Dodge Challenger (2008)

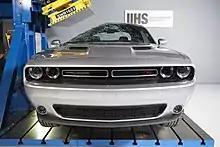
IIHS roof strength test on a 2016 Dodge Challenger R/T

SRT Hellcat Redeye: Following the discontinuation of the Demon, the Redeye was developed to fill the void. Essentially a heavily upgraded Hellcat, the Redeye is equipped with a slightly less powerful (due to a smaller hood intake system) Demon engine: a supercharged 6.2L V8 rated at and of torque, an increase of and over the standard Hellcat engine. Other upgrades include reinforced ZF 8 speed automatic transmission, track-tuned suspension, torque Reserve and 41-spline heavy-duty half-shafts, SRT power chiller, and after-run chiller.